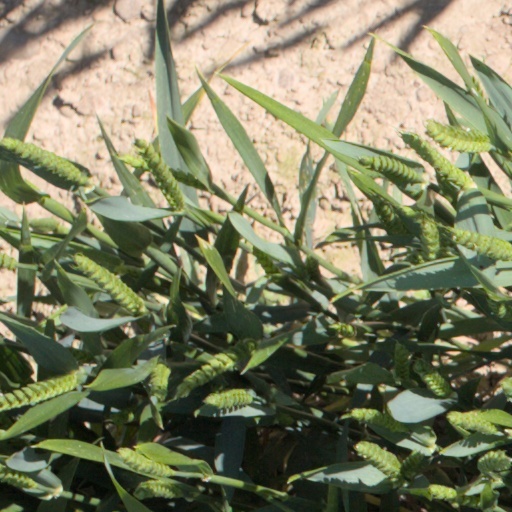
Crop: wheat